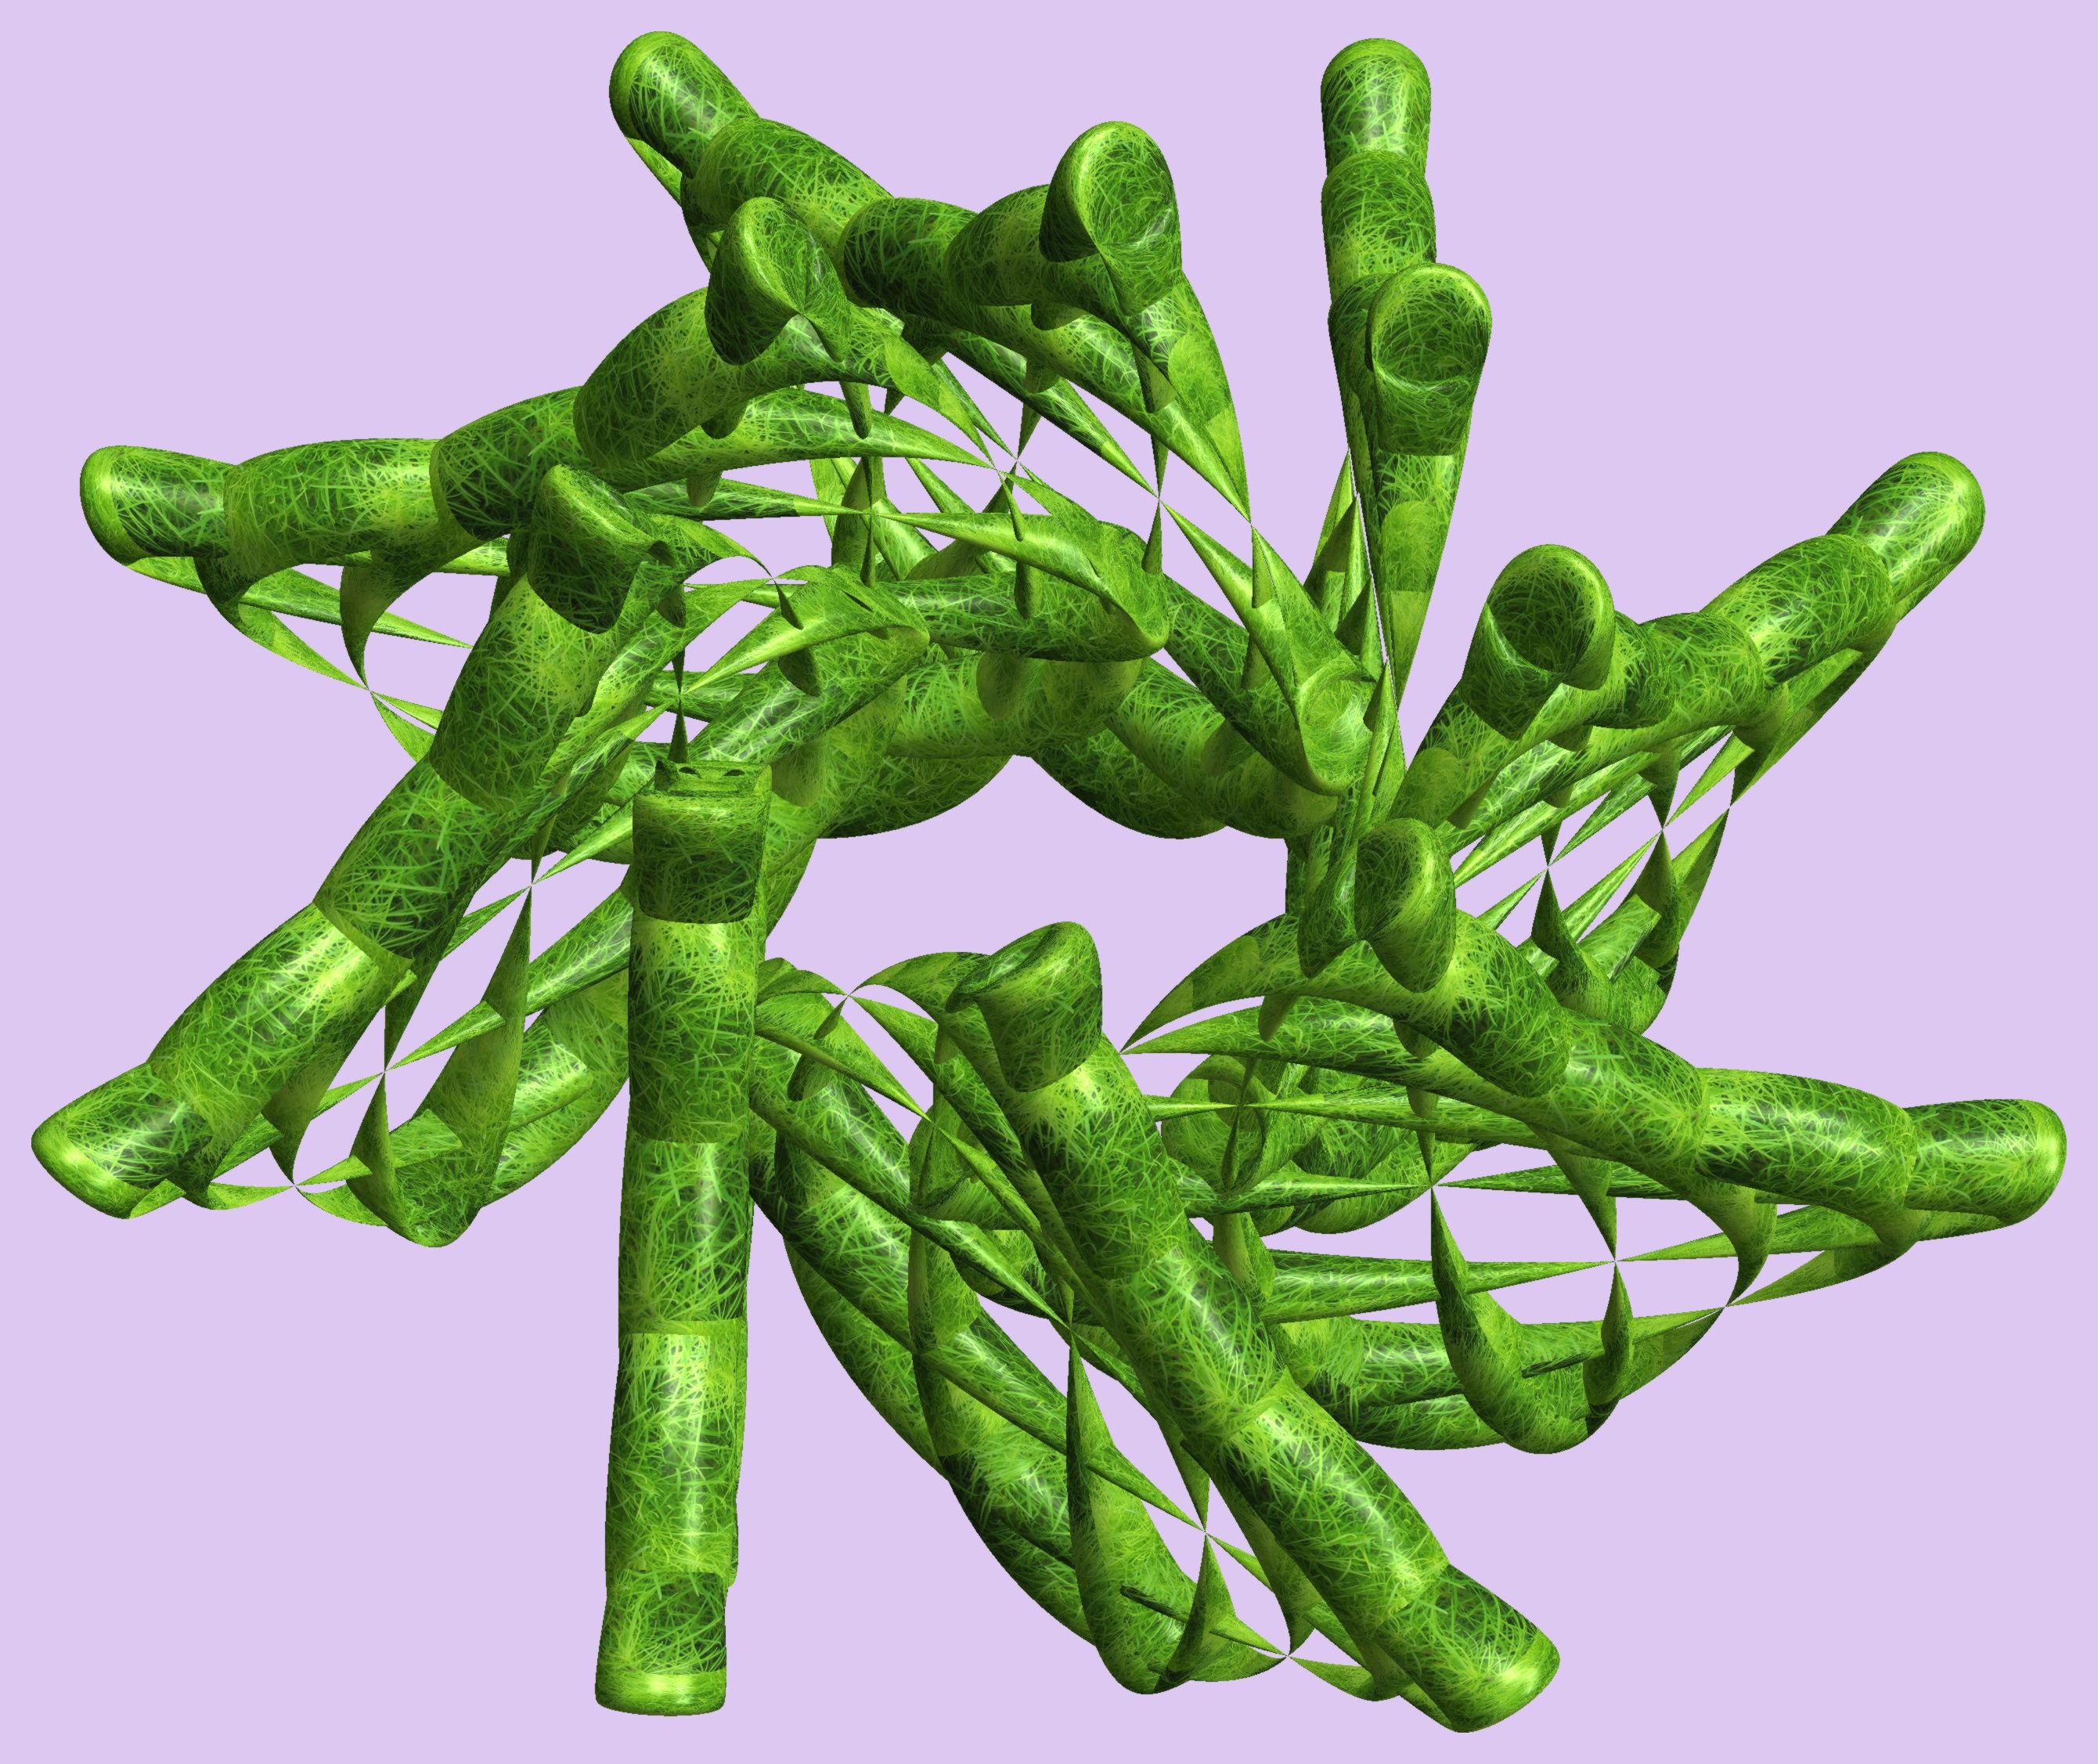
branch, structure, texture, leaf, pattern, produce, vegetable, figure, design, symmetry, 3d, graphic, torus, mathematica, cg, parametricplot3d, code, program, algorithm, abstruct, mapping, plant stem, fiddlehead fern, army men